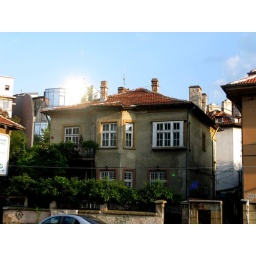
New glass building in the middle of a neighborhood of older ones.